Tu vida es mi vida (TV series)

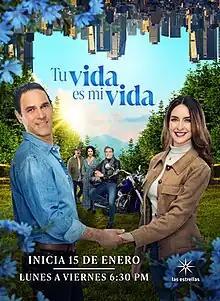

Tu vida es mi vida (English: "Your Life is my Life") is a Mexican telenovela produced by Angelli Nesma Medina for TelevisaUnivision. It is based on the 2019 Chilean telenovela "Amar a morir". The series stars Susana González and Valentino Lanús. It premiered on Las Estrellas and Univision on 15 January 2024. It ended on Las Estrellas on 17 May 2024.